King Rice

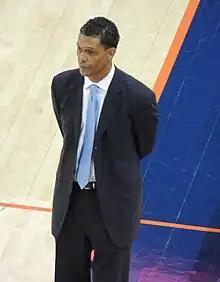
Rice on the sidelines in a November, 2017 game

King David Rice (born December 14, 1968) is an American basketball coach and former player. He is the head men's basketball coach at Monmouth University. Rice replaced Dave Calloway as head coach of the Hawks on March 29, 2011. Previously, Rice was also the head coach of the Bahamas national basketball team from 2001 to 2004. He is a native of Binghamton, New York, where he attended Binghamton High School from 1983 to 1987, and helped lead the basketball team to two state championships. He then starred at the University of North Carolina before becoming a coach.